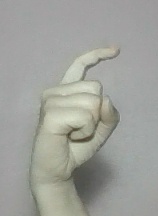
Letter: ra